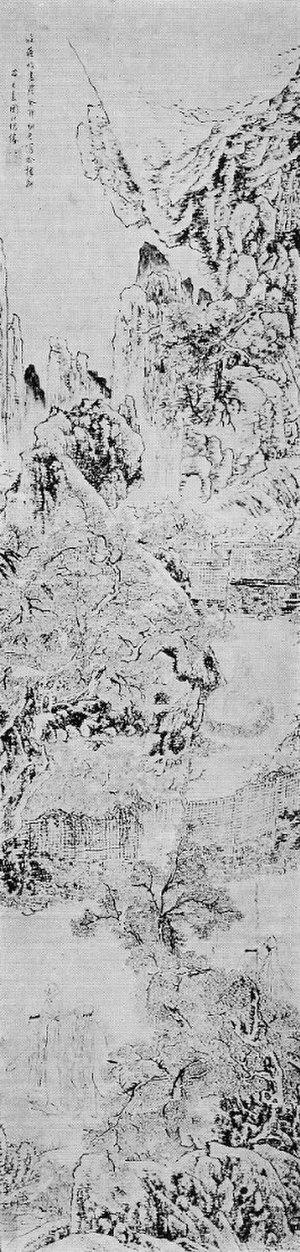
Lie Zi dans un paysage. Papier 191x46cm. Exécuté à Wuzhou. Daté du début de l'hiver 1843. Signé. Sceau rouge.